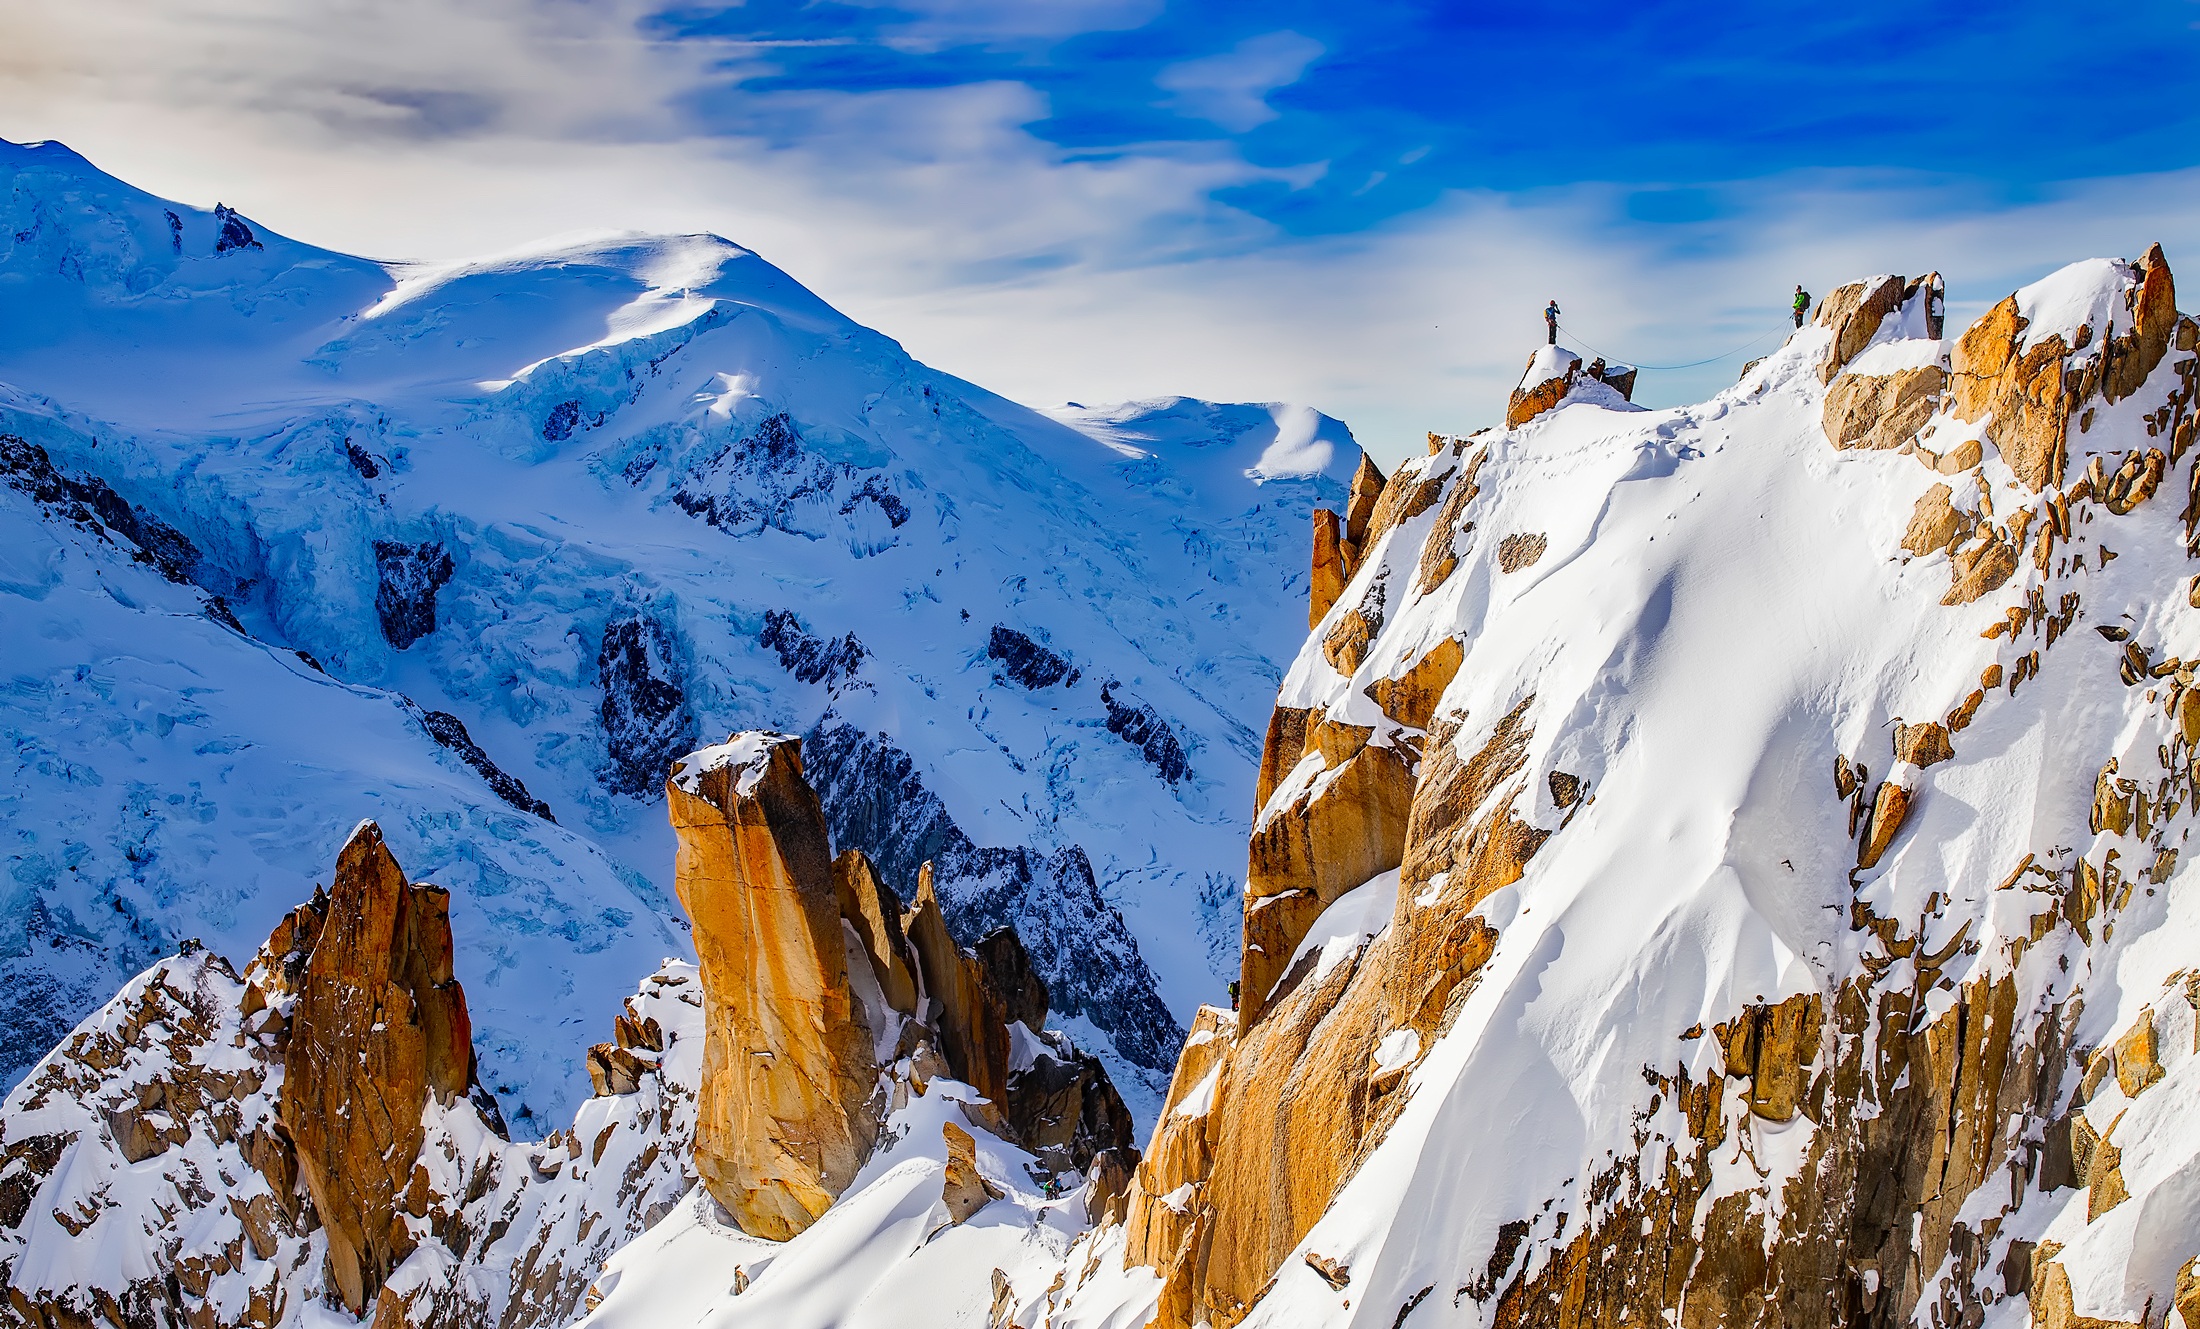
landscape, nature, mountain, snow, winter, sky, countryside, adventure, valley, mountain range, recreation, france, scenic, weather, gorge, mountain climbing, extreme sport, leisure, season, ridge, summit, chamonix, mountaineering, winter sport, outdoors, hdr, clouds, sports, mountains, alps, ravine, figures, piste, formations, hobby, landform, ski touring, ski mountaineering, mountainous landforms, geological phenomenon